Mammoth steppe

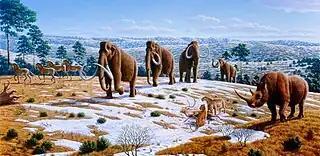
Many giant mammals such as woolly mammoths, woolly rhinoceroses, and cave lions inhabited the mammoth steppe during the Pleistocene.

Varying slightly by geographical location, the mammoth steppe was dominated (in biomass) primarily by giant deer, caribou, steppe bison, horses, woolly mammoth and yak, among other mammals, and was the center for the evolution of the Pleistocene “woolly” fauna. Woolly rhinoceros, moose, saiga antelope and musk ox also lived in different regions of the steppe. In present-day Siberia were the relatives of extant animals like the argali, snow sheep, Siberian roe deer, and the Mongolian gazelle. Not long before the last glacial maximum, an extinct paleospecies of argali ("Ovis argaloides") also lived in Europe.